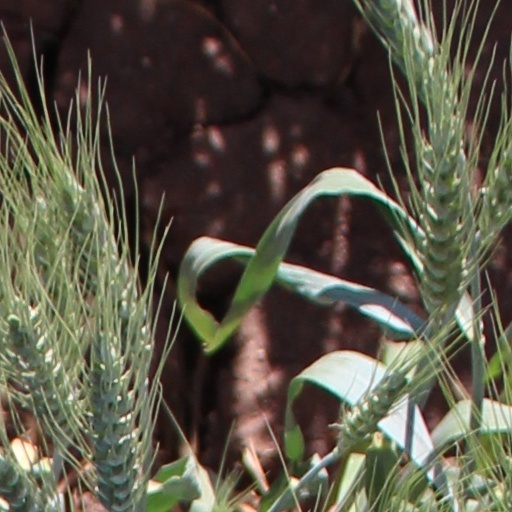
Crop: wheat